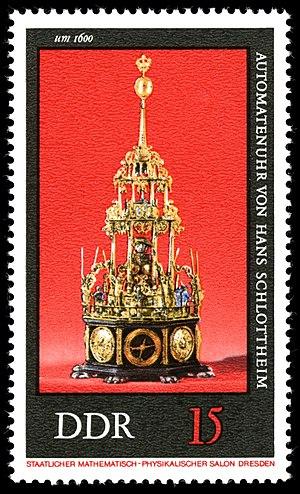
Hans Schlottheim est un orfèvre et horloger, actif à Augsbourg, réputé pour ses horloges automates, notamment ses trois variantes de « galions mécaniques », dont la nef de Charles Quint.